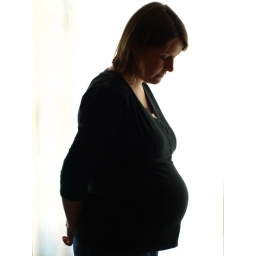
Used no flash, sun coming in window, behind white curtain